William Plankinton Mansion

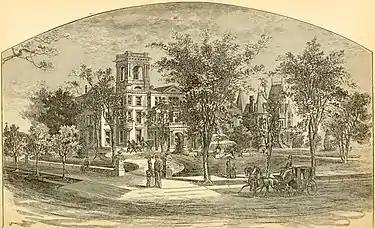
Mansions of John Plankinton (left) and his son William (1886)

Wisconsin Avenue was originally named Spring Street, but after several mansions were built along the street, it developed into the most prestigious residential area for the wealthy and in 1876 was renamed Grand Avenue. Known as "A Merchant Prince and Princely Merchant" for his philanthropy, John Plankinton owned property between Fifteenth and Sixteenth Streets on Grand Avenue and here financed three residences: one for himself (the extensively remodeled James Rogers mansion at 625 N. Fifteenth Street along with its surrounding seven acres of parkland, purchased in 1865); one immediately next door, to the east, for his son William and built in 1876; and one across the street for his daughter Elizabeth built in 1886-88 (at 1492 W. Wisconsin Avenue). Elizabeth never moved into her residence, and after William Plankinton died in 1905, his descendants moved to another location, since the neighborhood had undergone decline and Grand Avenue was no longer regarded as the city's most prestigious address. Following discussions that began in 1913, it was finally renamed W. Wisconsin Avenue in 1926.